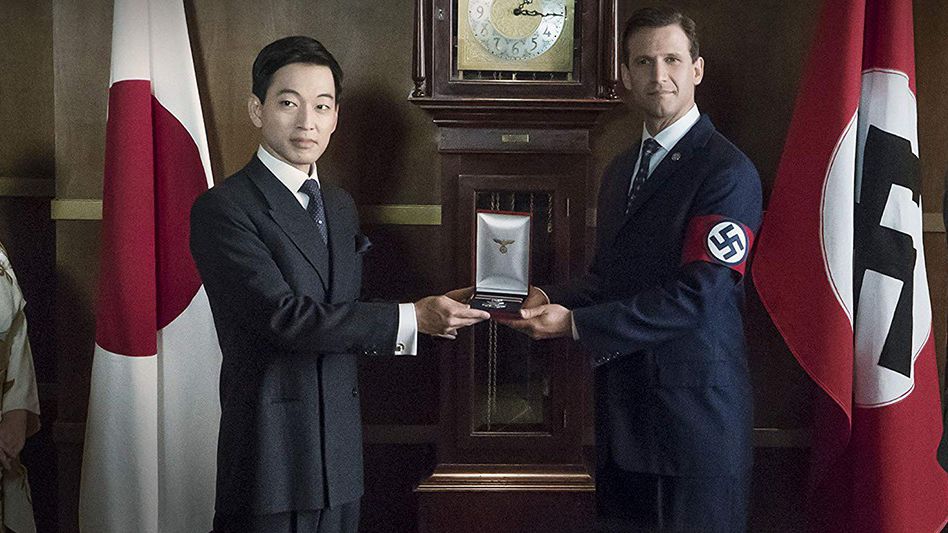
Gender: men